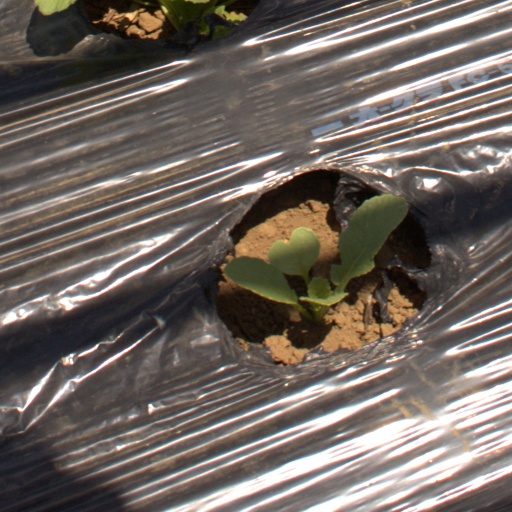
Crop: Jerusalem artichoke